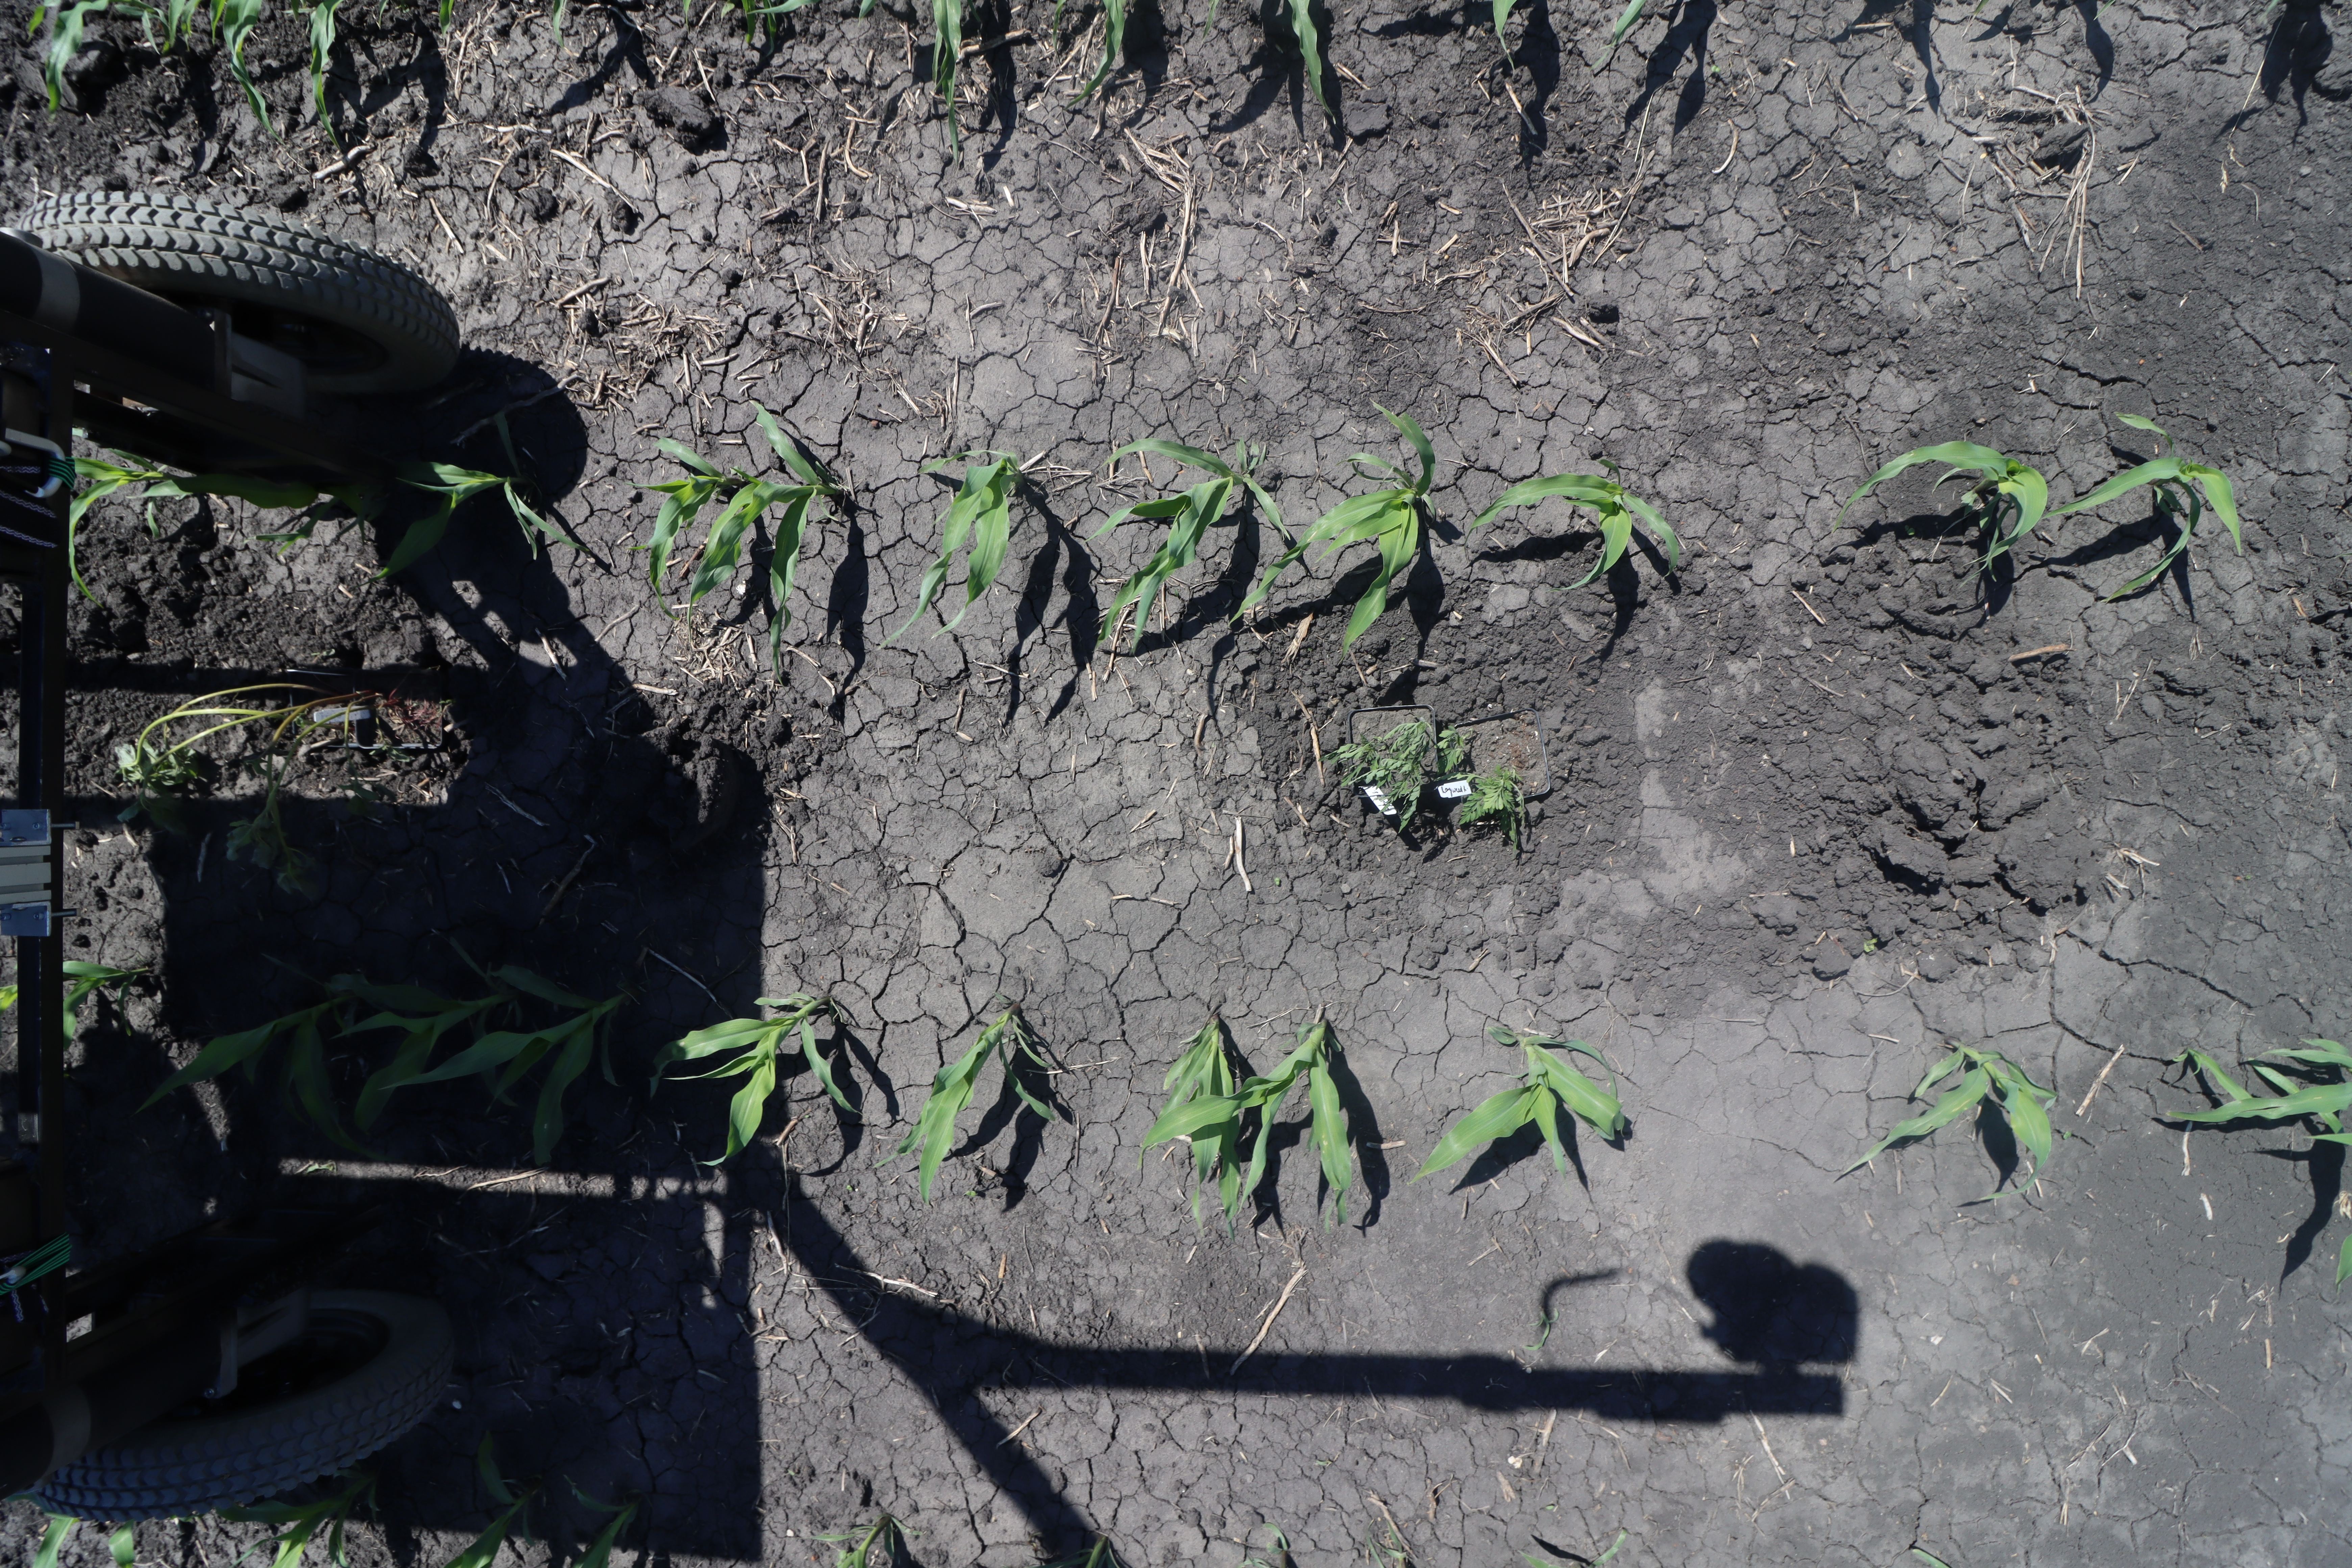
Crop: Corn
Objects: Corn, Corn, Corn, Corn, Corn, Corn, Corn, Corn, Corn, Corn, Corn, Corn, Ragweed, Ragweed, Corn, Corn, Waterhemp, Corn, Corn, Corn